Jack Riewoldt

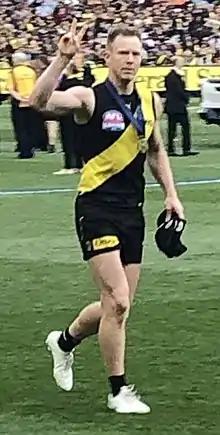
Riewoldt celebrates a second AFL premiership in 2019

Leading into the 2018 season Riewoldt showed strong goal-kicking form, booting seven goals for Richmond's seniors in an intra-club match against the club's VFL side. From there he went on to play in each of the club's two pre-season matches before kicking four goals in the opening round of the season proper. Riewoldt added another four more a fortnight later, helping his side to a 13-point victory over . In round 7 Riewoldt captained Richmond in a home and away match for the first time in his career after Trent Cotchin was a late withdrawal due to injury. Two weeks later he kicked five goals in a match against at Optus Stadium. In that same game he laid a bump on 's Liam Duggan late in the third quarter, the result of which saw him coughing up blood at the next break. He had to be medically cleared to fly back to Melbourne with the team that night after concerns were expressed for his health. To that point he ranked third in the competition for total goals kicked (24) behind only Ben Brown (31) and Jack Darling (28). Though he made a full recovery to play the following week, he was unable to make any meaningful contribution after being concussed by a hit to the head during an errant spoil from defender Jake Carlisle just five minutes into the first quarter of that round 10 match. Richmond managed a victory despite his absence and Carlisle received a two-match suspension for the strike.